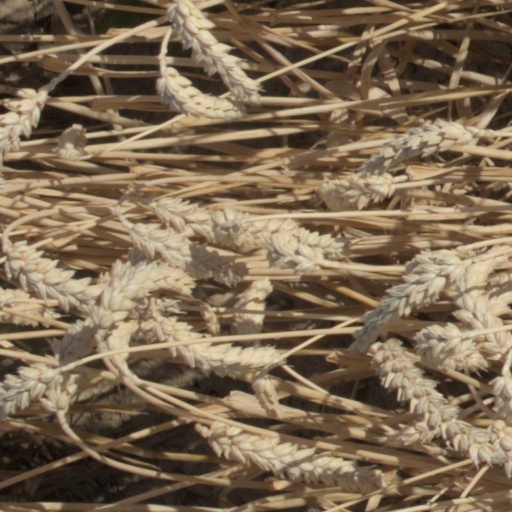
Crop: wheat